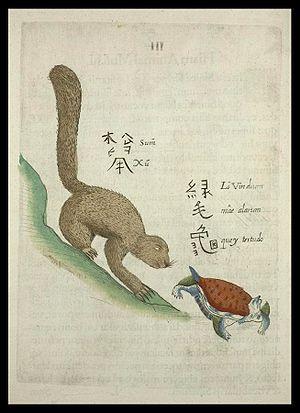
Dans quelques prouinces de la Chine, principalement dans celle de Ho-nan, l'on y void des tortües vertes, qui ont quelquefois des ailes bleues à leurs pieds